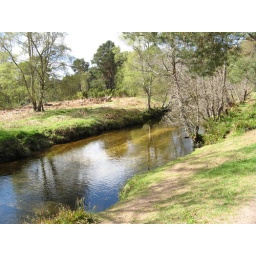
A little stream beneath the blue sky of the Cairngorms.